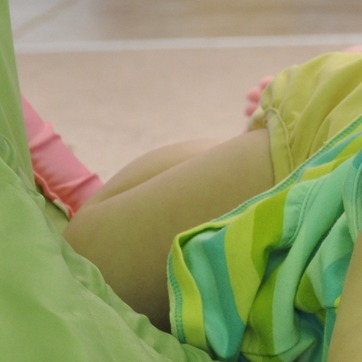
Material: skin